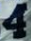
Number: 4